Allie Goertz

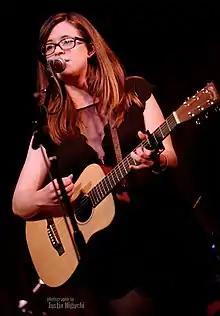
Goertz in 2013

Allison Beth Goertz (born March 2, 1991) is an American comedy musician, writer and former editor for "Mad" magazine. Goertz is known for her satirical songs based on various pop culture topics.